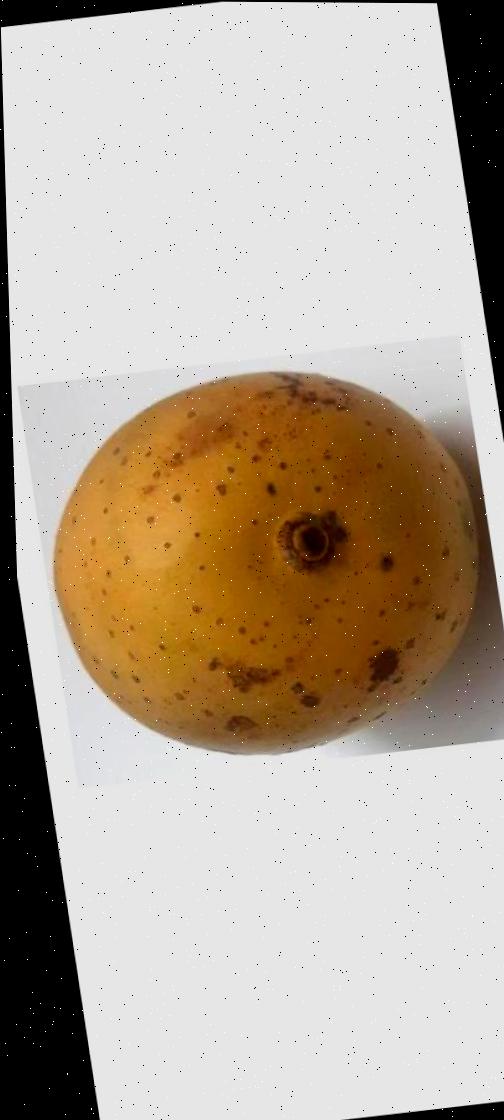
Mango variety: Gourmoti